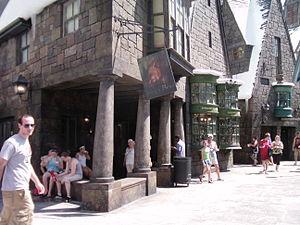
The Wizarding World of Harry Potter est le nom de zones thématiques liées à l'univers de Harry Potter, situées dans plusieurs parcs Universal. La première zone présentée sous ce nom ouvre en 2010 à Universal's Islands of Adventure à Orlando, en Floride. Une extension de la zone est inaugurée en 2014 à Universal Studios Florida, le parc voisin. La zone d'Universal's Islands of Adventure est dupliquée à Universal Studios Japan en 2014. Un projet similaire est réalisé à Universal Studios Hollywood, en Californie en 2016.